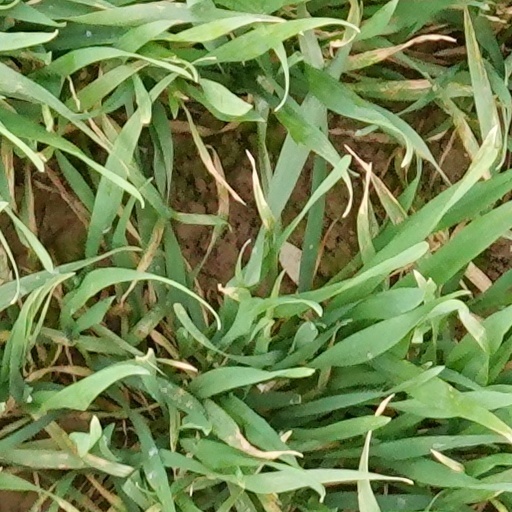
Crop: wheat